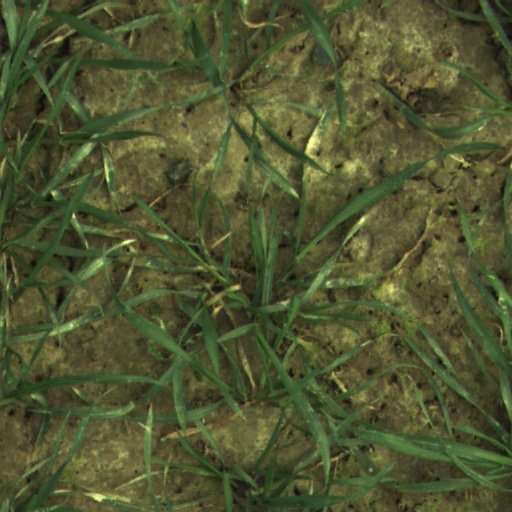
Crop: wheat